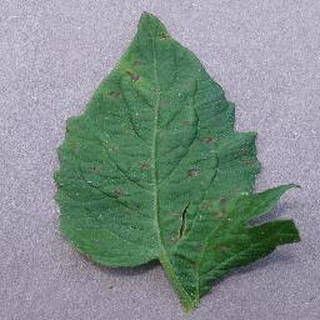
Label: tomato_septoria_leaf_spot